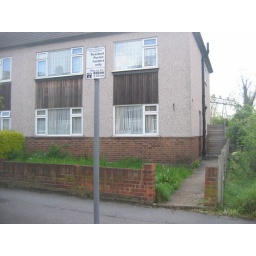
he lives in the ground floor flat